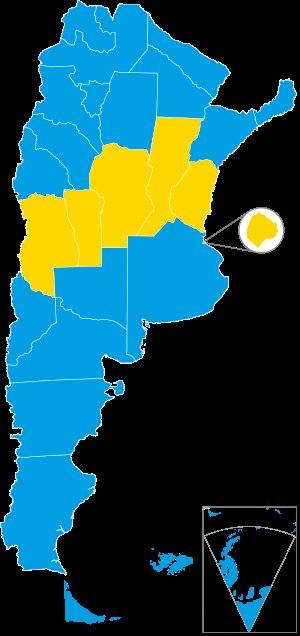
L’élection présidentielle argentine de 2019 se tient le 27 octobre 2019 afin d'élire le président et le vice-président de l'Argentine pour un mandat de quatre ans. Le scrutin se tient en même temps que les élections législatives et sénatoriales.